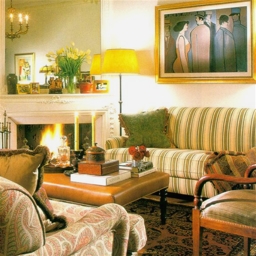
Room type: livingroom